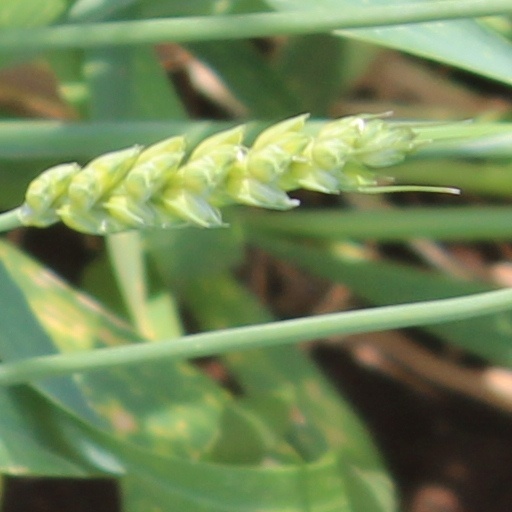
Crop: wheat